Włodzimierz Brus

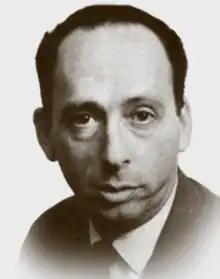

Włodzimierz Brus (born Beniamin Zylberberg, 23 August 1921 – 31 August 2007) was an economist and party functionary in communist Poland. He emigrated from Poland in 1972, removed from power after the 1968 Polish political crisis. Brus spent the rest of his life in the United Kingdom.